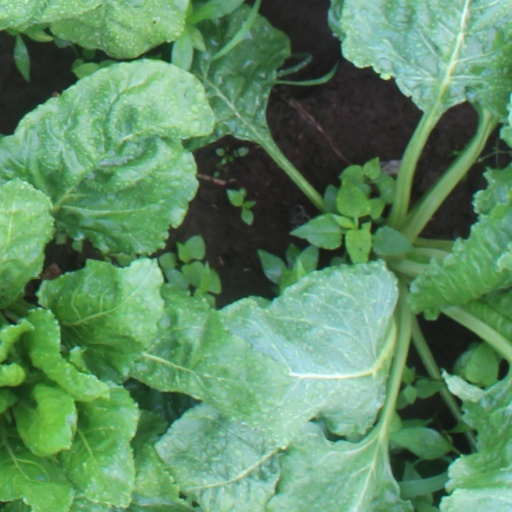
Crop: sugar beet